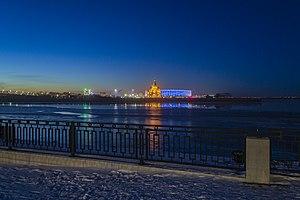
Nijni Novgorod ou Nijni-Novgorod est une des principales villes de Russie. Elle est située dans la partie centrale de la Russie européenne au confluent de la Volga et de l'Oka, à 402 km à l'est-nord-est de la capitale du pays Moscou. Sa population s'élève à 1 266 871 habitants en 2016, ce qui en fait la cinquième agglomération de Russie. La ville est la capitale de l'oblast de Nijni Novgorod, du district fédéral de la Volga et le centre économique de la région économique de Volga-Viatka.